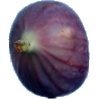
Label: Fig 1